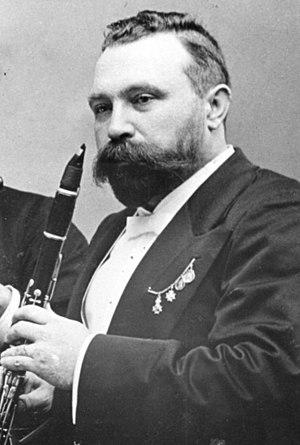
Richard Mühlfeld fut le clarinettiste allemand le plus connu et le plus accompli de son époque. Il se produisit d’abord comme violoniste.